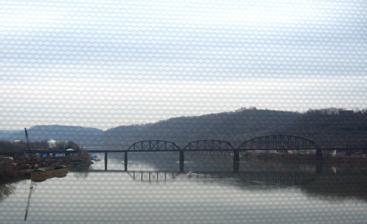
Building: Brilliant Branch Railroad Bridge
Country: United States of America
Year built: 1904
This article relies largely or entirely on a single source . Relevant discussion may be found on the talk page . Please help improve this article by introducing  citations to additional sources . Find sources: "Brilliant Branch Railroad Bridge" – news · newspapers · books · scholar · JSTOR ( January 2025 ) Bridge in Pittsburgh and Aspinwall Brilliant Branch Railroad Bridge The Brilliant Branch Railroad Bridge, as viewed from the Highland Park Bridge . Coordinates 40°29′12″N 79°54′19″W / 40.4866°N 79.9053°W / 40.4866; -79.9053 Carries Brilliant Branch Crosses Allegheny River Locale Pittsburgh and Aspinwall Characteristics Design Truss bridge Longest span 396 feet (121 m) Clearance below 56.5 feet (17.2 m) History Opened 1904 Location The Brilliant Branch Railroad Bridge is a truss bridge that carries Allegheny Valley Railroad 's Brilliant Branch across the Allegheny River between the Pittsburgh neighborhood of Highland Park and the borough of Aspinwall, Pennsylvania . History The bridge is seen in this photograph from the early 20th century. The Brilliant Branch , along with the Port Perry Branch along the Monongahela River was built by the Pennsylvania Railroad as part of a bypass of the narrow tracks around Downtown Pittsburgh. After the collapse of the Penn Central Transportation Company (the PRR's successor company) in 1976, the Brilliant Branch was abandoned. In 1995, they were purchased by the fledgling Allegheny Valley Railroad and in 2003, the Brilliant Branch Bridge was reopened. It generally served one train per day in each direction. See also Transport portal Engineering portal Pennsylvania portal List of crossings of the Allegheny River Bridges of Pittsburgh Brilliant Cutoff Viaduct of the Pennsylvania Railroad References